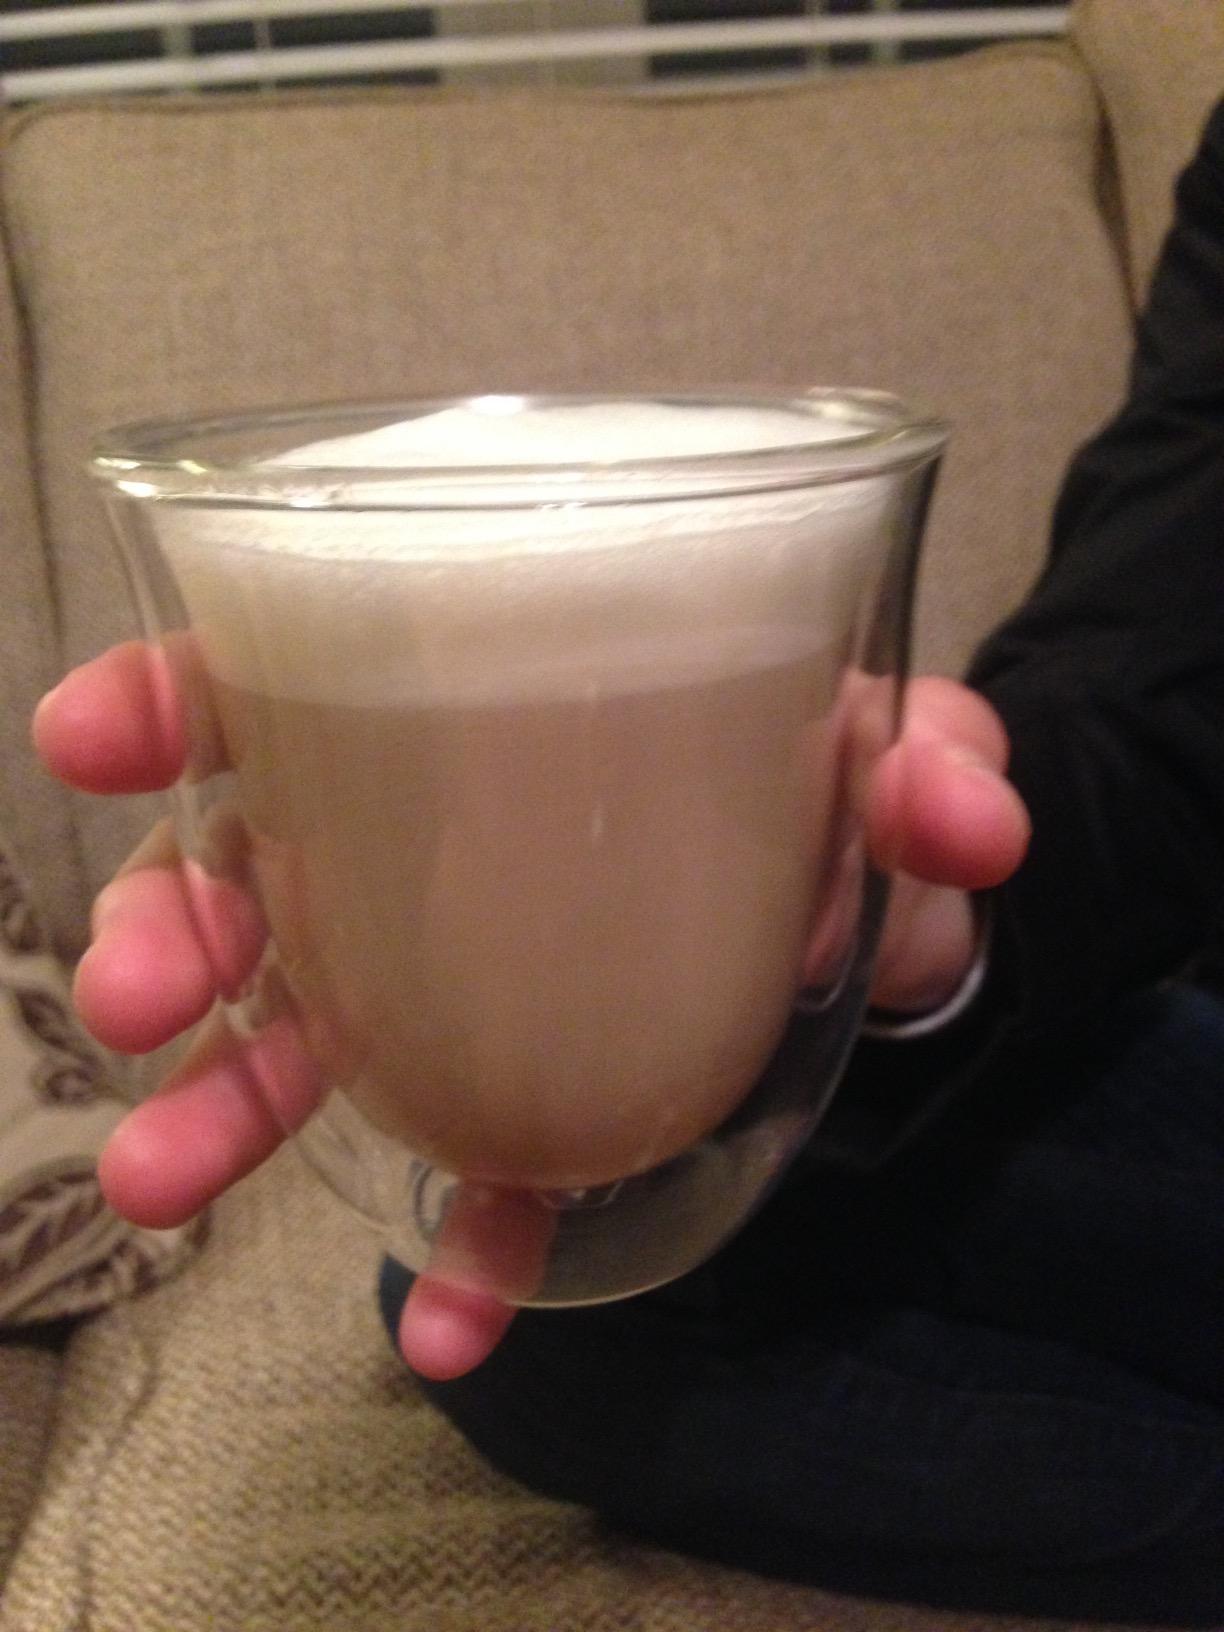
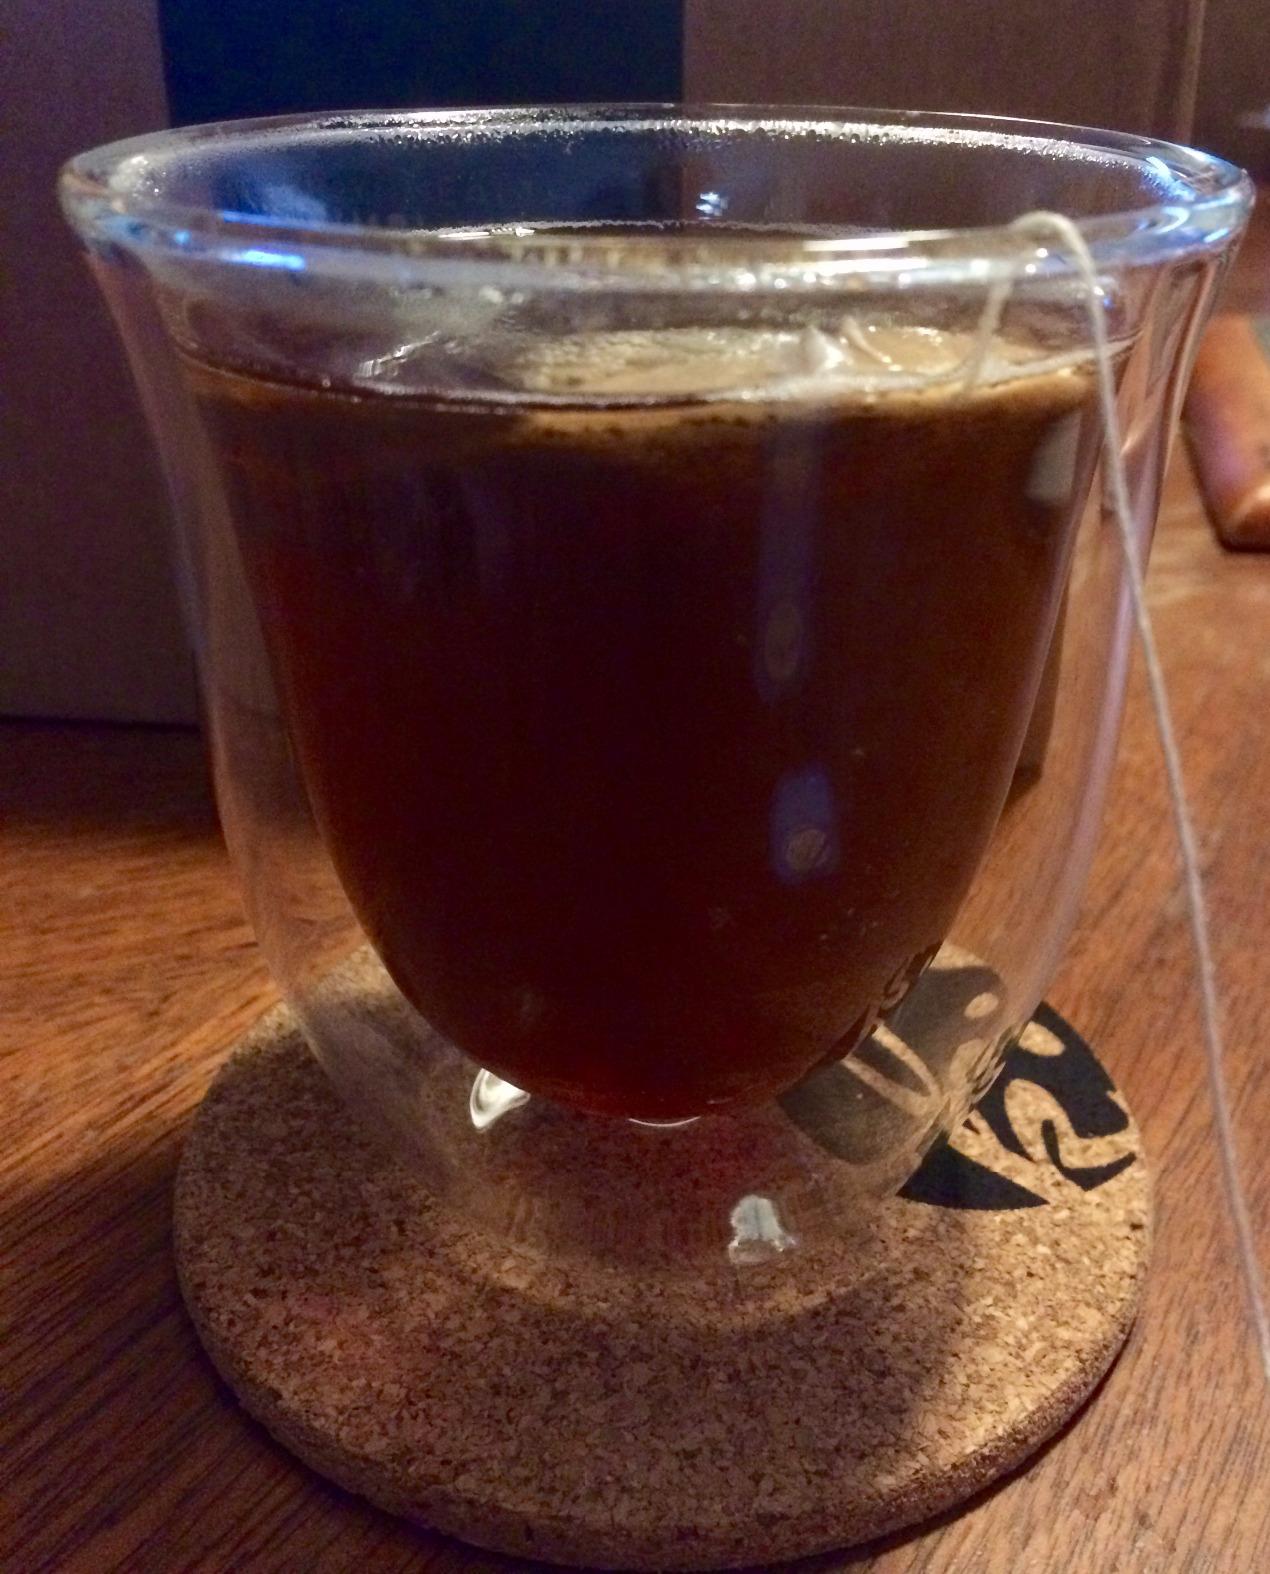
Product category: items_mug
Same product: yes